Chris Brookes

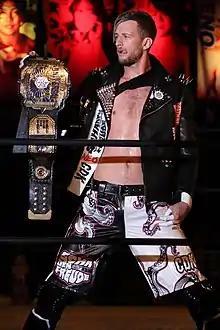
Brookes in July 2020

Chris Brookes (born 24 August 1991) is an English professional wrestler. He is signed to Japanese promotion DDT Pro-Wrestling, where he is a two-time KO-D Openweight Champion and two-time DDT Universal Champion. He is also known for his time on the independent circuit in the UK and Japan.